Battle of Guadalcanal order of battle

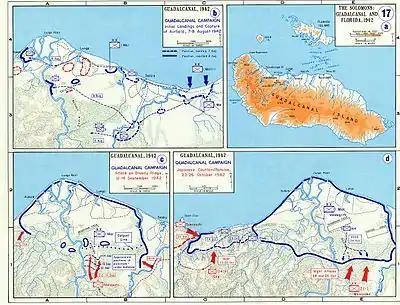
Maps of Guadalcanal Island; the great majority of the fighting took place in a small sliver of land along the north central coast.

This is the order of battle for the Guadalcanal Campaign, called Operation "Watchtower", the first major Allied offensive in the Pacific Theater of Operations in World War II. The campaign lasted from the initial American landings on 7 August 1942 until the final Japanese evacuation on 9 February 1943, a period of six months, far longer than was expected by Allied planners.